Englert Theatre

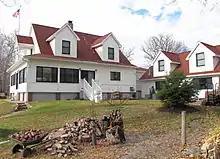
A river view of an Englert relative's year-around "replica" home on the site to Will and Etta Chopek Englert's "summer cottage" on their Brighton Beach along Iowa River across from City Park.

In addition to Pastime Theatre (later Capitol) noted above, other movie houses in downtown Iowa City during the 20th century included Strand Theatre in the old Mendenhall Block along the south face of College Street about where the check-in desk in the Sheraton Hotel now is located. The Strand was razed by fire about 1961.